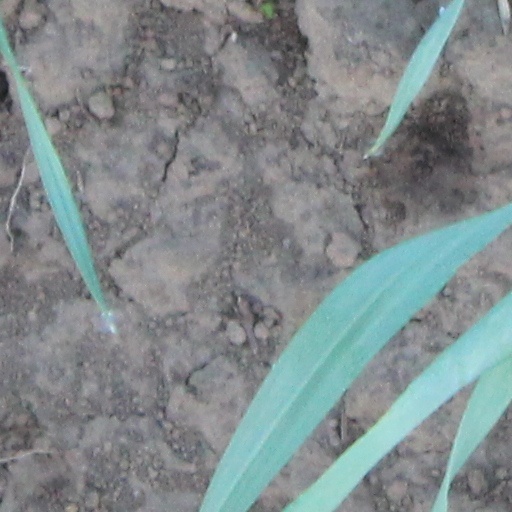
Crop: wheat